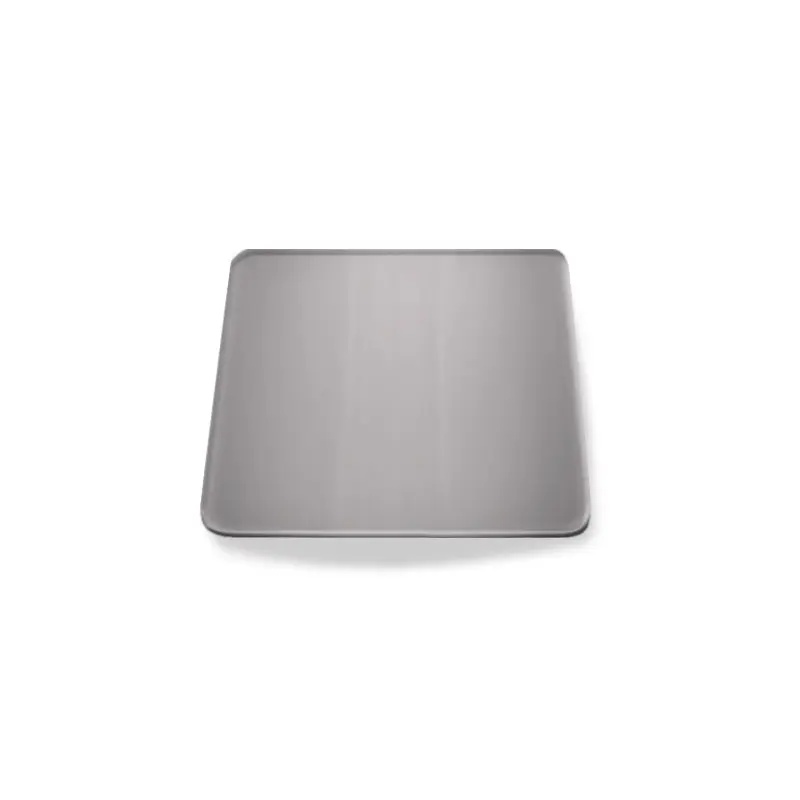
Kalia Push Drain Without Overflow Assembly with 68mm Square Cap Chrome AC1325-110
Push Drain Without Overflow Assembly with 68mm Square Cap Chrome
Brand: Kalia
Category: Hardware > Plumbing > Plumbing Fixture Hardware & Parts > Drains